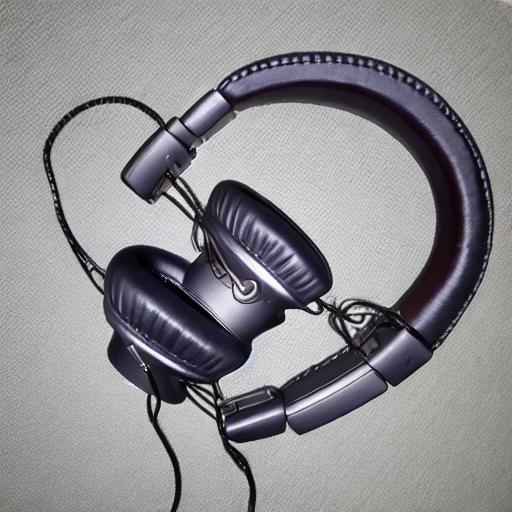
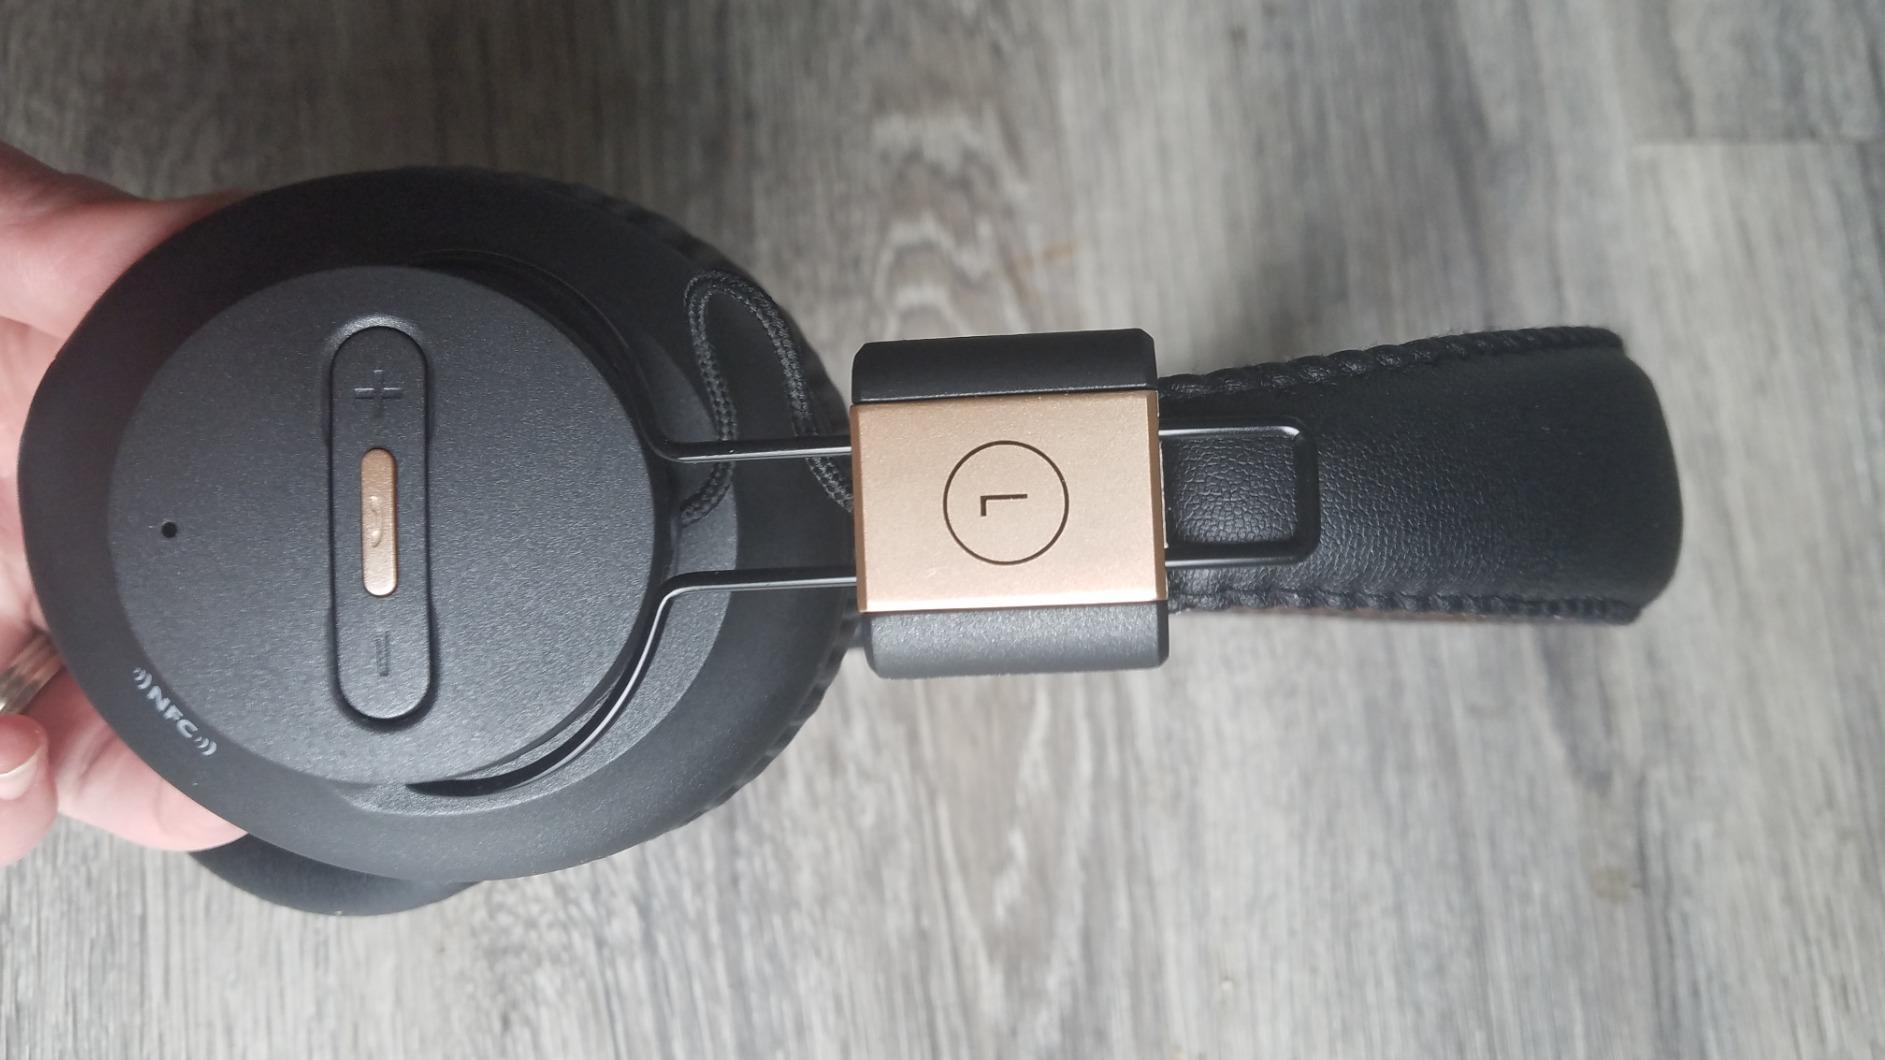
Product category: headphones
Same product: no